Signalling theory

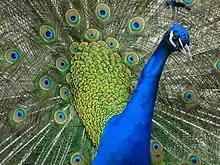
Peacock signals reproductive fitness with its large colourful tail, possibly because it is a handicap.

In 1975, Amotz Zahavi proposed a verbal model for how signal costs could constrain cheating and stabilize an "honest" correlation between observed signals and unobservable qualities, based on an analogy to sports handicapping systems. He called this idea the handicap principle. The purpose of a sports handicapping system is to reduce disparities in performance, making the contest more competitive. In a handicap race, intrinsically faster horses are given heavier weights to carry under their saddles. Similarly, in amateur golf, better golfers have fewer strokes subtracted from their raw scores. This creates correlations between the handicap and unhandicapped performance, if the handicaps work as they are supposed to, between the handicap imposed and the corresponding horse's handicapped performance. If nothing was known about two race horses or two amateur golfers except their handicaps, an observer could infer who is most likely to win: the horse with the bigger weight handicap, and the golfer with the smaller stroke handicap. By analogy, if peacock 'tails' (large tail covert feathers) act as a handicapping system, and a peahen knew nothing about two peacocks except the sizes of their tails, she could "infer" that the peacock with the bigger tail has greater unobservable intrinsic quality. Display costs can include extrinsic social costs, in the form of testing and punishment by rivals, as well as intrinsic production costs. Another example given in textbooks is the extinct Irish elk, "Megaloceros giganteus". The male Irish elk's enormous antlers could perhaps have evolved as displays of ability to overcome handicap, though biologists point out that if the handicap is inherited, its genes ought to be selected against.